Durham University Solar Car

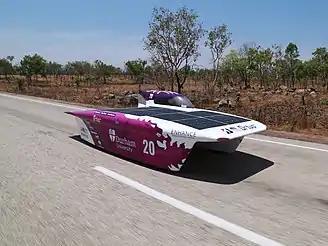
Ortus as pictured in the Australian Outback, competing in the Bridgestone World Solar Challenge 2019

The team's solar car for 2019, named "Ortus," was designed and built from scratch for the Bridgestone World Solar Challenge 2019.